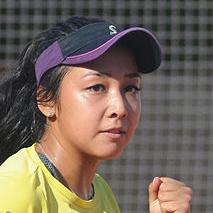
Age: 20